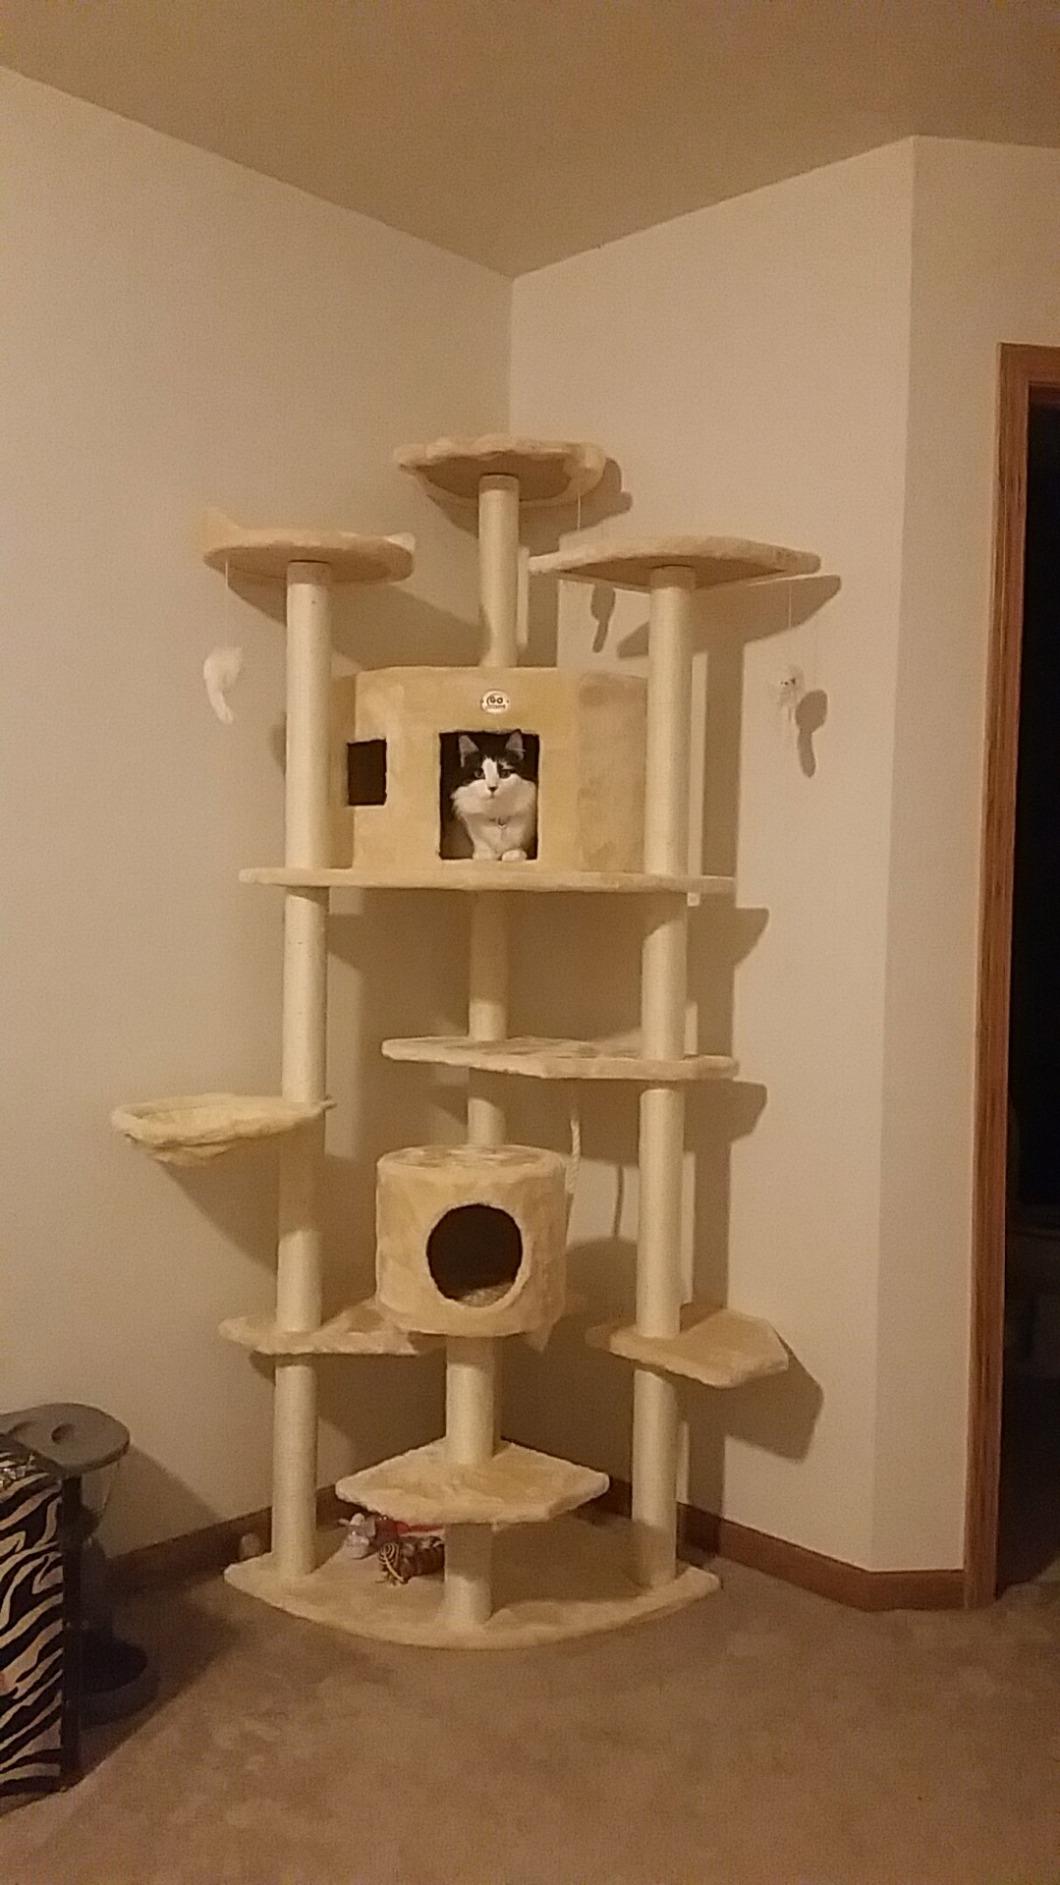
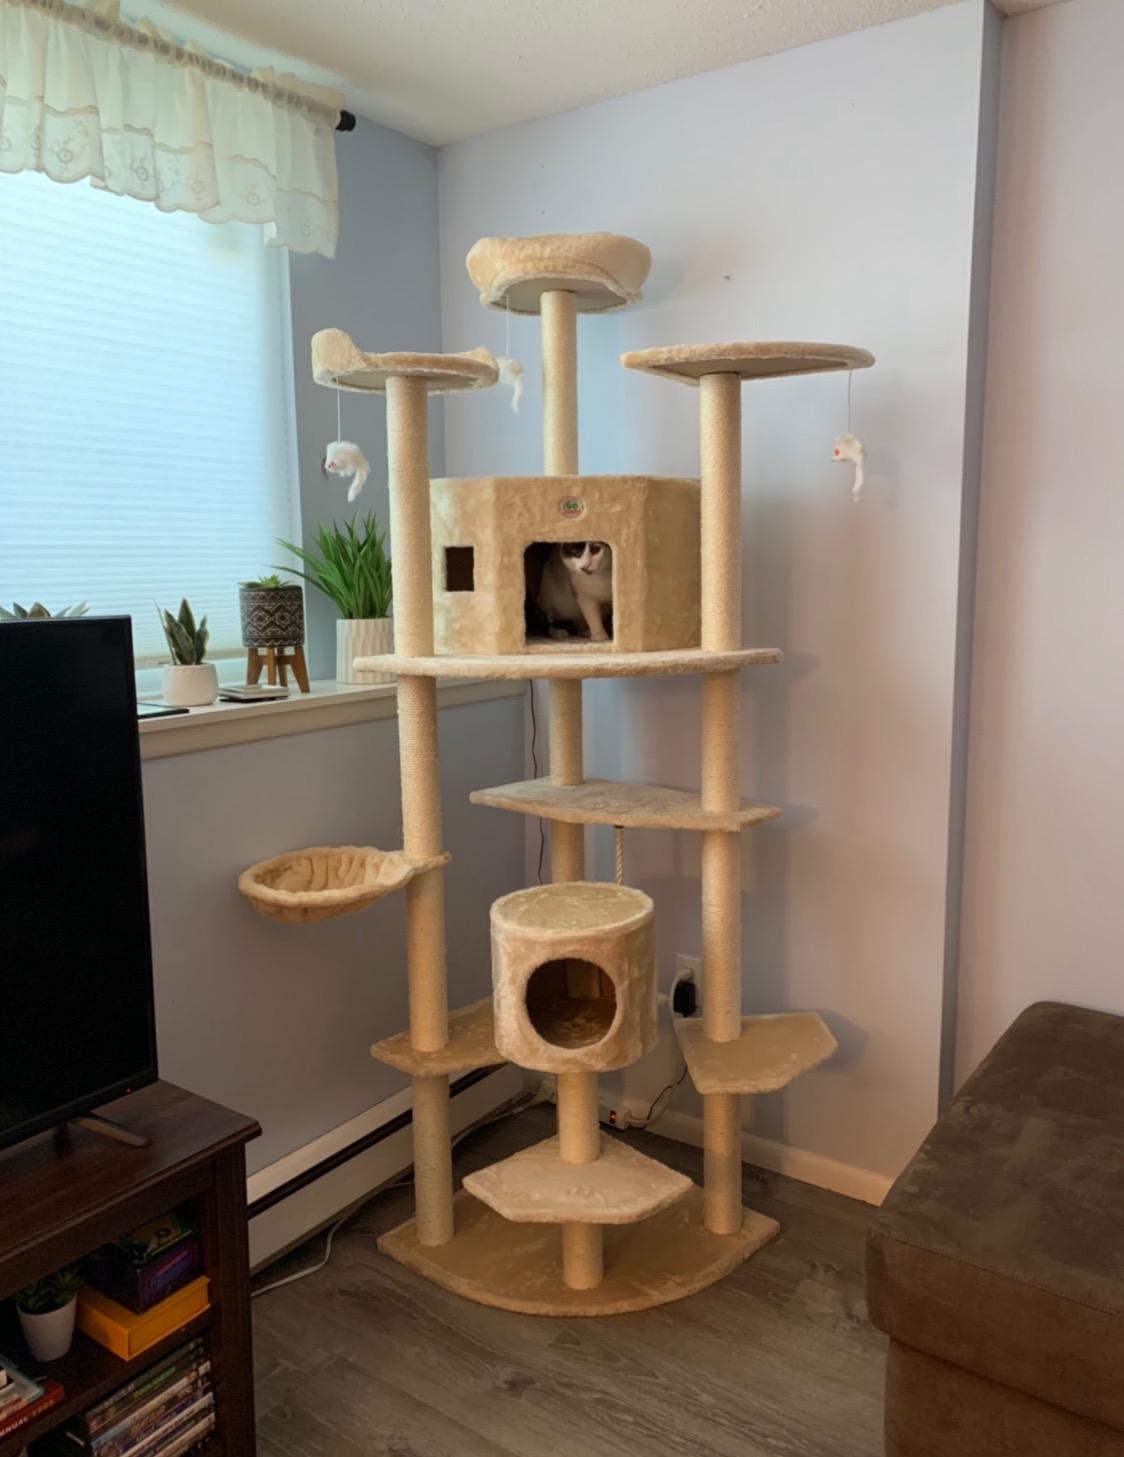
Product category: items_cat tree
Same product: yes